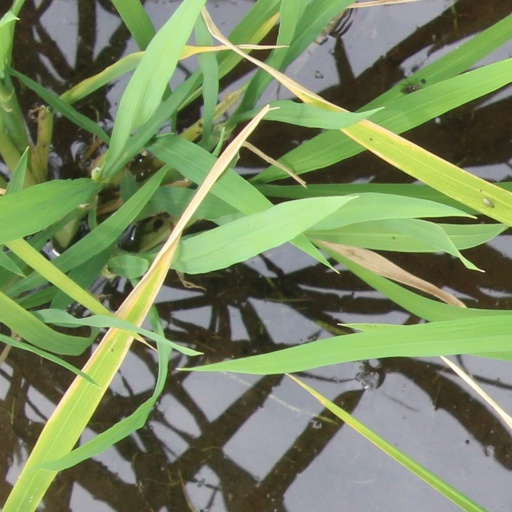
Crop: rice